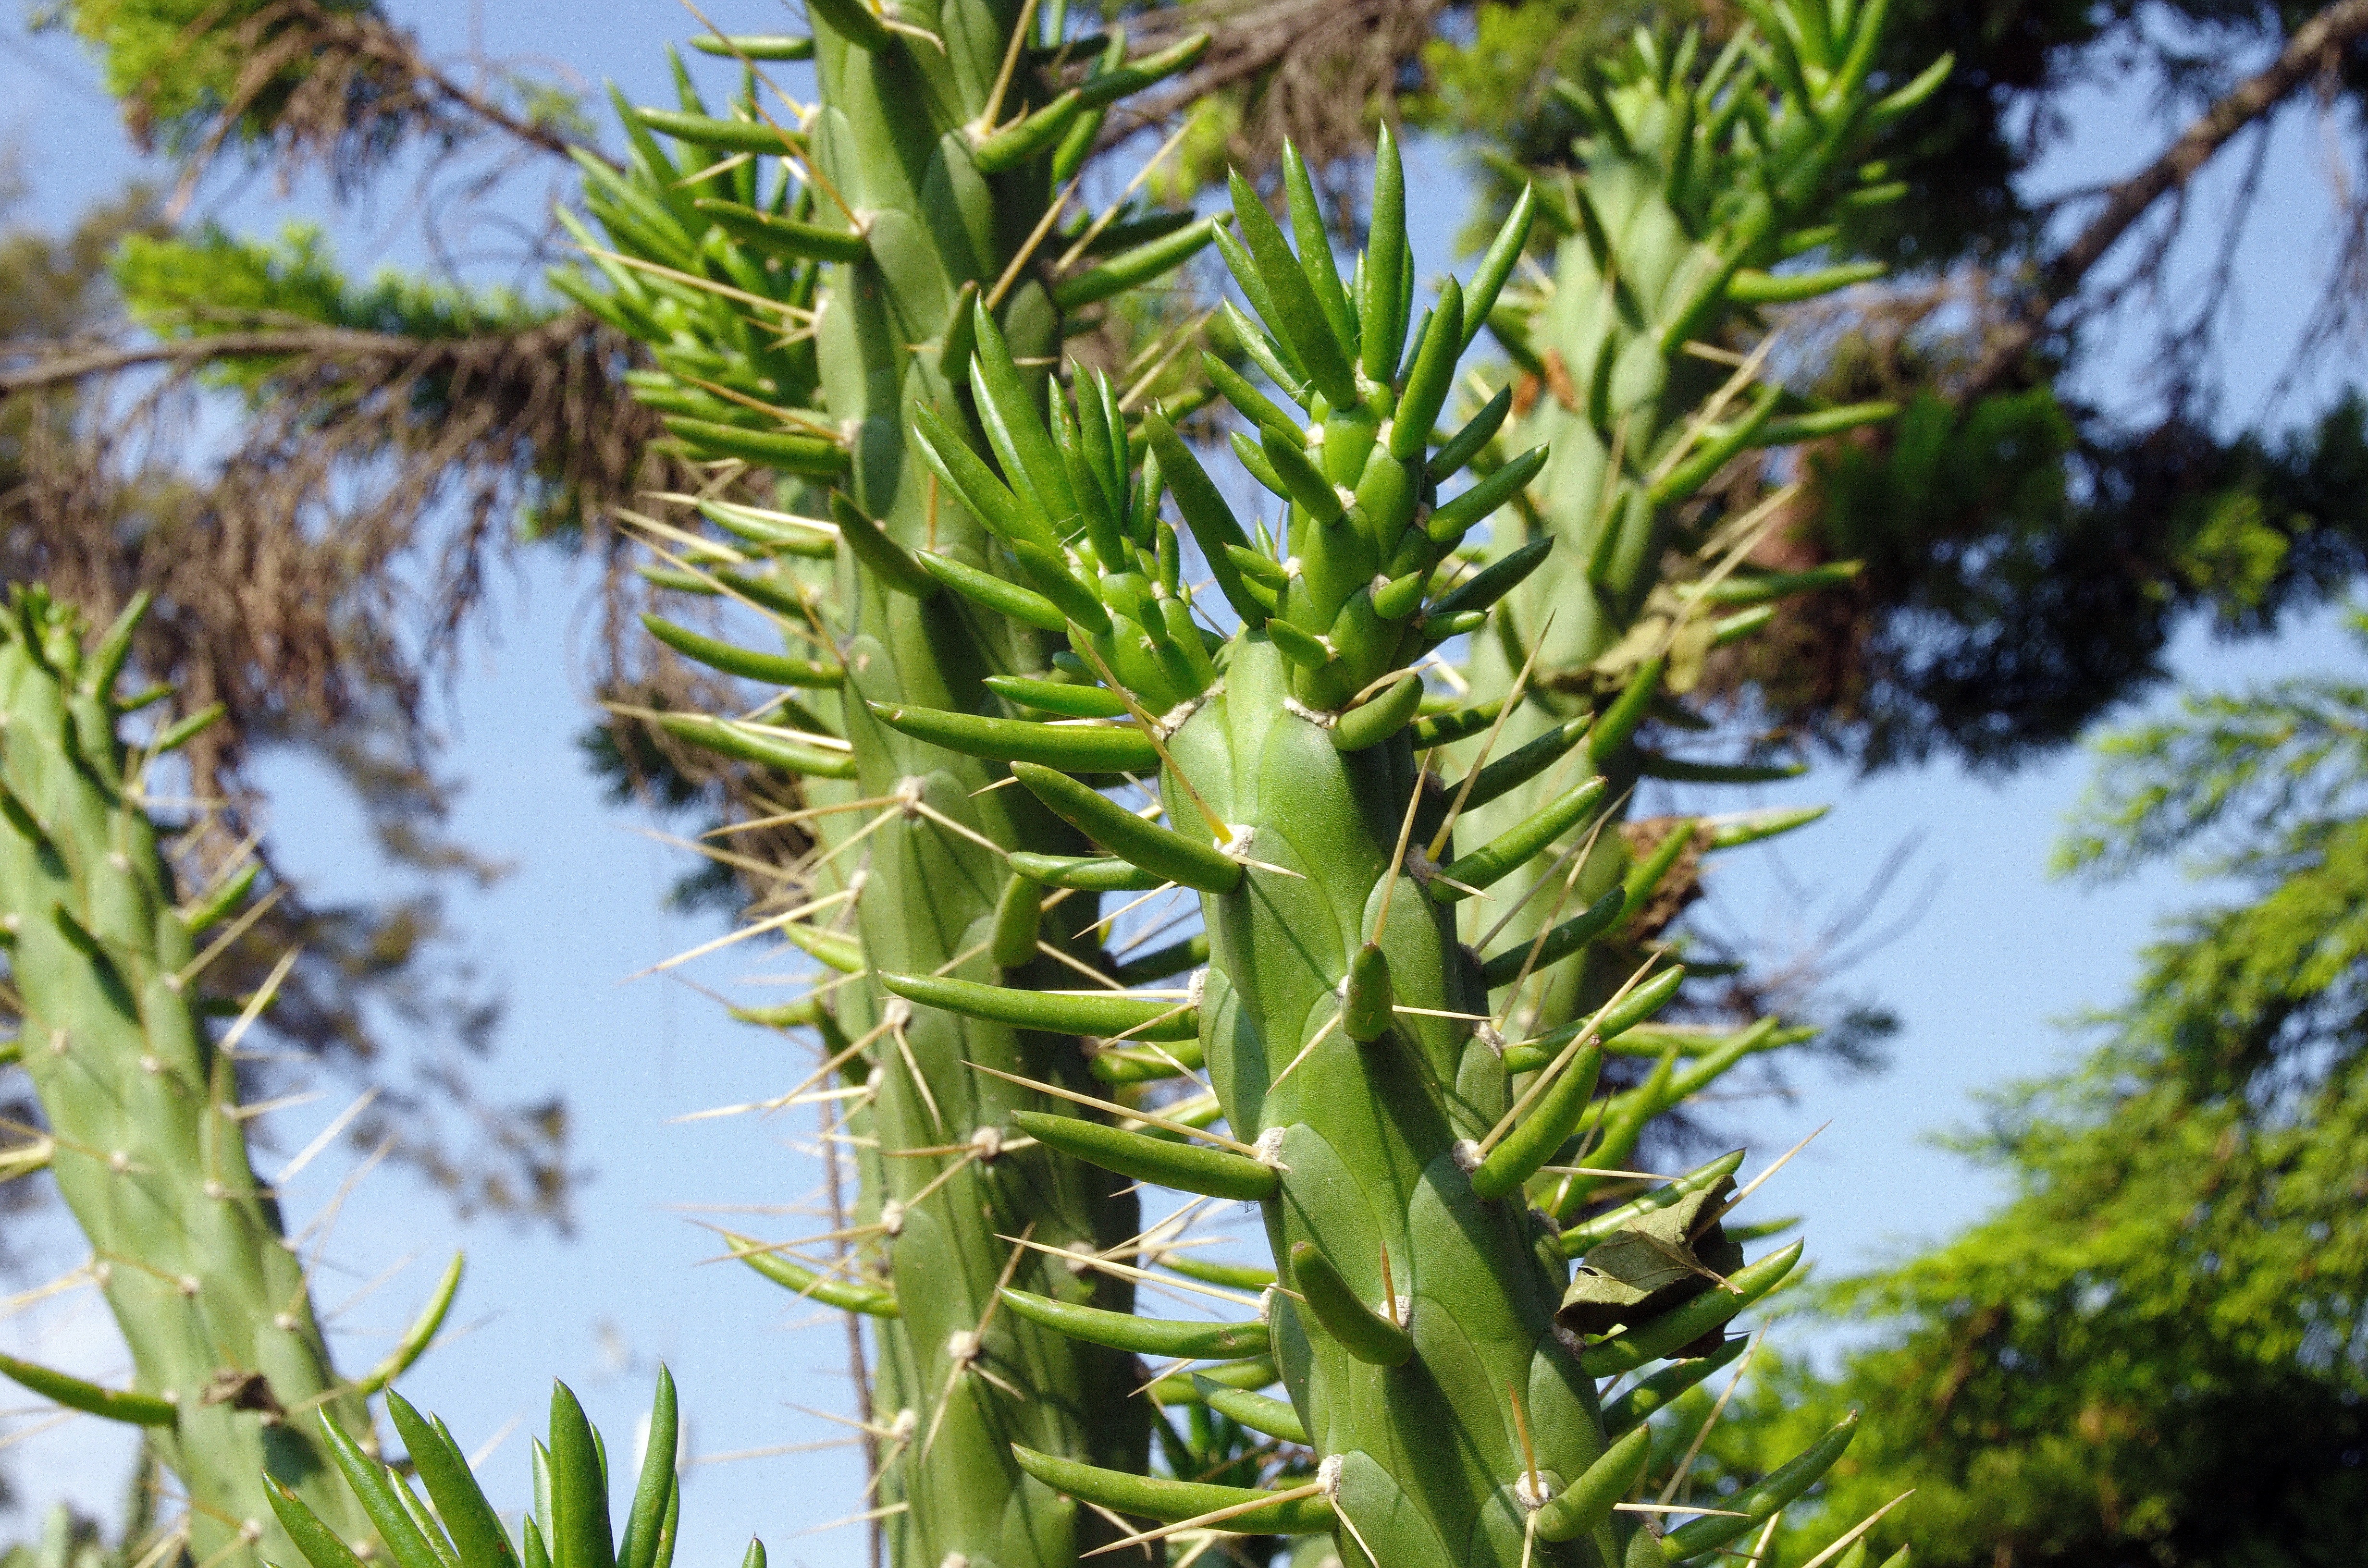
tree, grass, branch, cactus, plant, flower, green, spice, produce, evergreen, botany, succulent, cacti, flora, mexico, shrub, thorns, flowering plant, grass family, plant stem, woody plant, land plant, arecales, palm family